Baikonur Cosmodrome Site 81

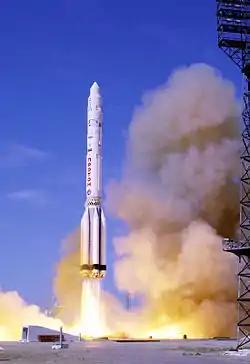
A Proton-K with the Zvezda Service Module of the International Space Station during launch from LC-81/23.

Site 81 at the Baikonur Cosmodrome is a launch site used, along with Site 200, by Proton rockets. It consists of two launch pads, areas 23 and 24. Area 24 is used for Proton-K and Proton-M launches, while Area 23 is inactive.